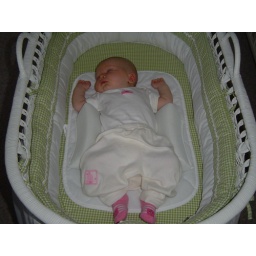
So cute in your bunny pants